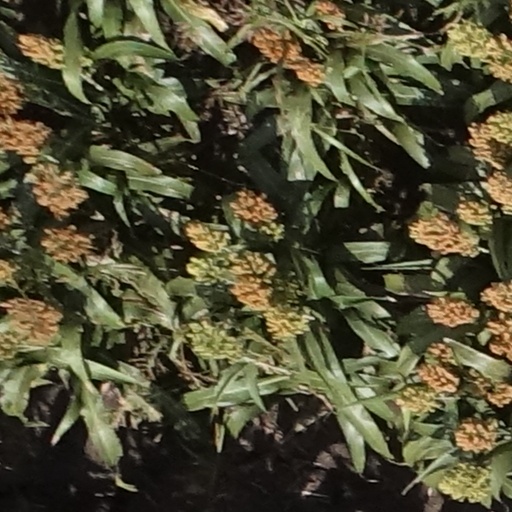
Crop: sorghum